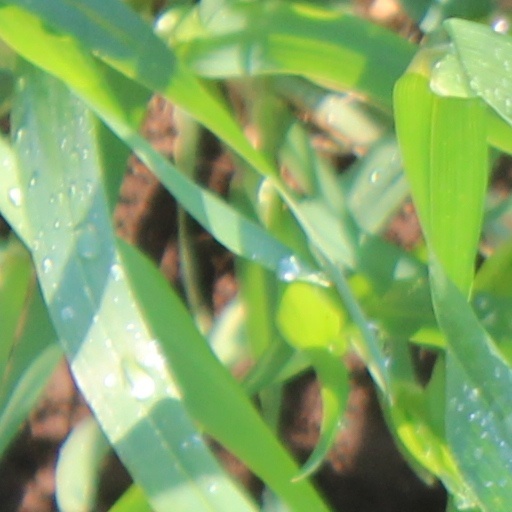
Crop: wheat